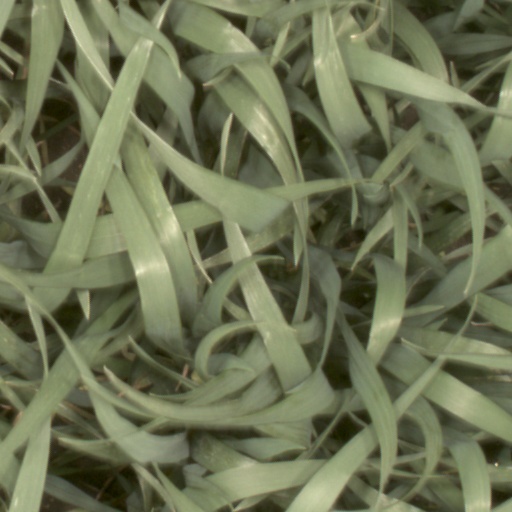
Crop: wheat